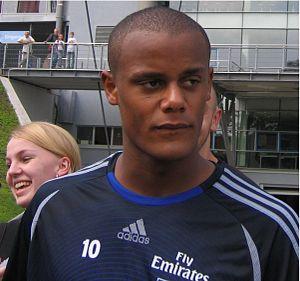
Vincent Kompany, né le 10 avril 1986 à Uccle en Belgique, est un ancien footballeur international belge reconverti en entraîneur qui évoluait au poste de défenseur central. Il est actuellement l'entraîneur du RSC Anderlecht.
Le trophée du Footballeur pro de l'année est une manifestation belge à l'initiative de Sport/Foot Magazine et de la Ligue Pro qui récompense le meilleur footballeur pro de l'année. Le prix est remis à la fin de la saison. D'autres trophées récompensent le jeune pro, l'entraîneur, le gardien, l'arbitre et le joueur le plus fair-play de l'année. Le classement s'établit sur base des votes des joueurs actifs en Jupiler Pro League ainsi que des joueurs professionnels belges évoluant au plus haut niveau des championnats étrangers.